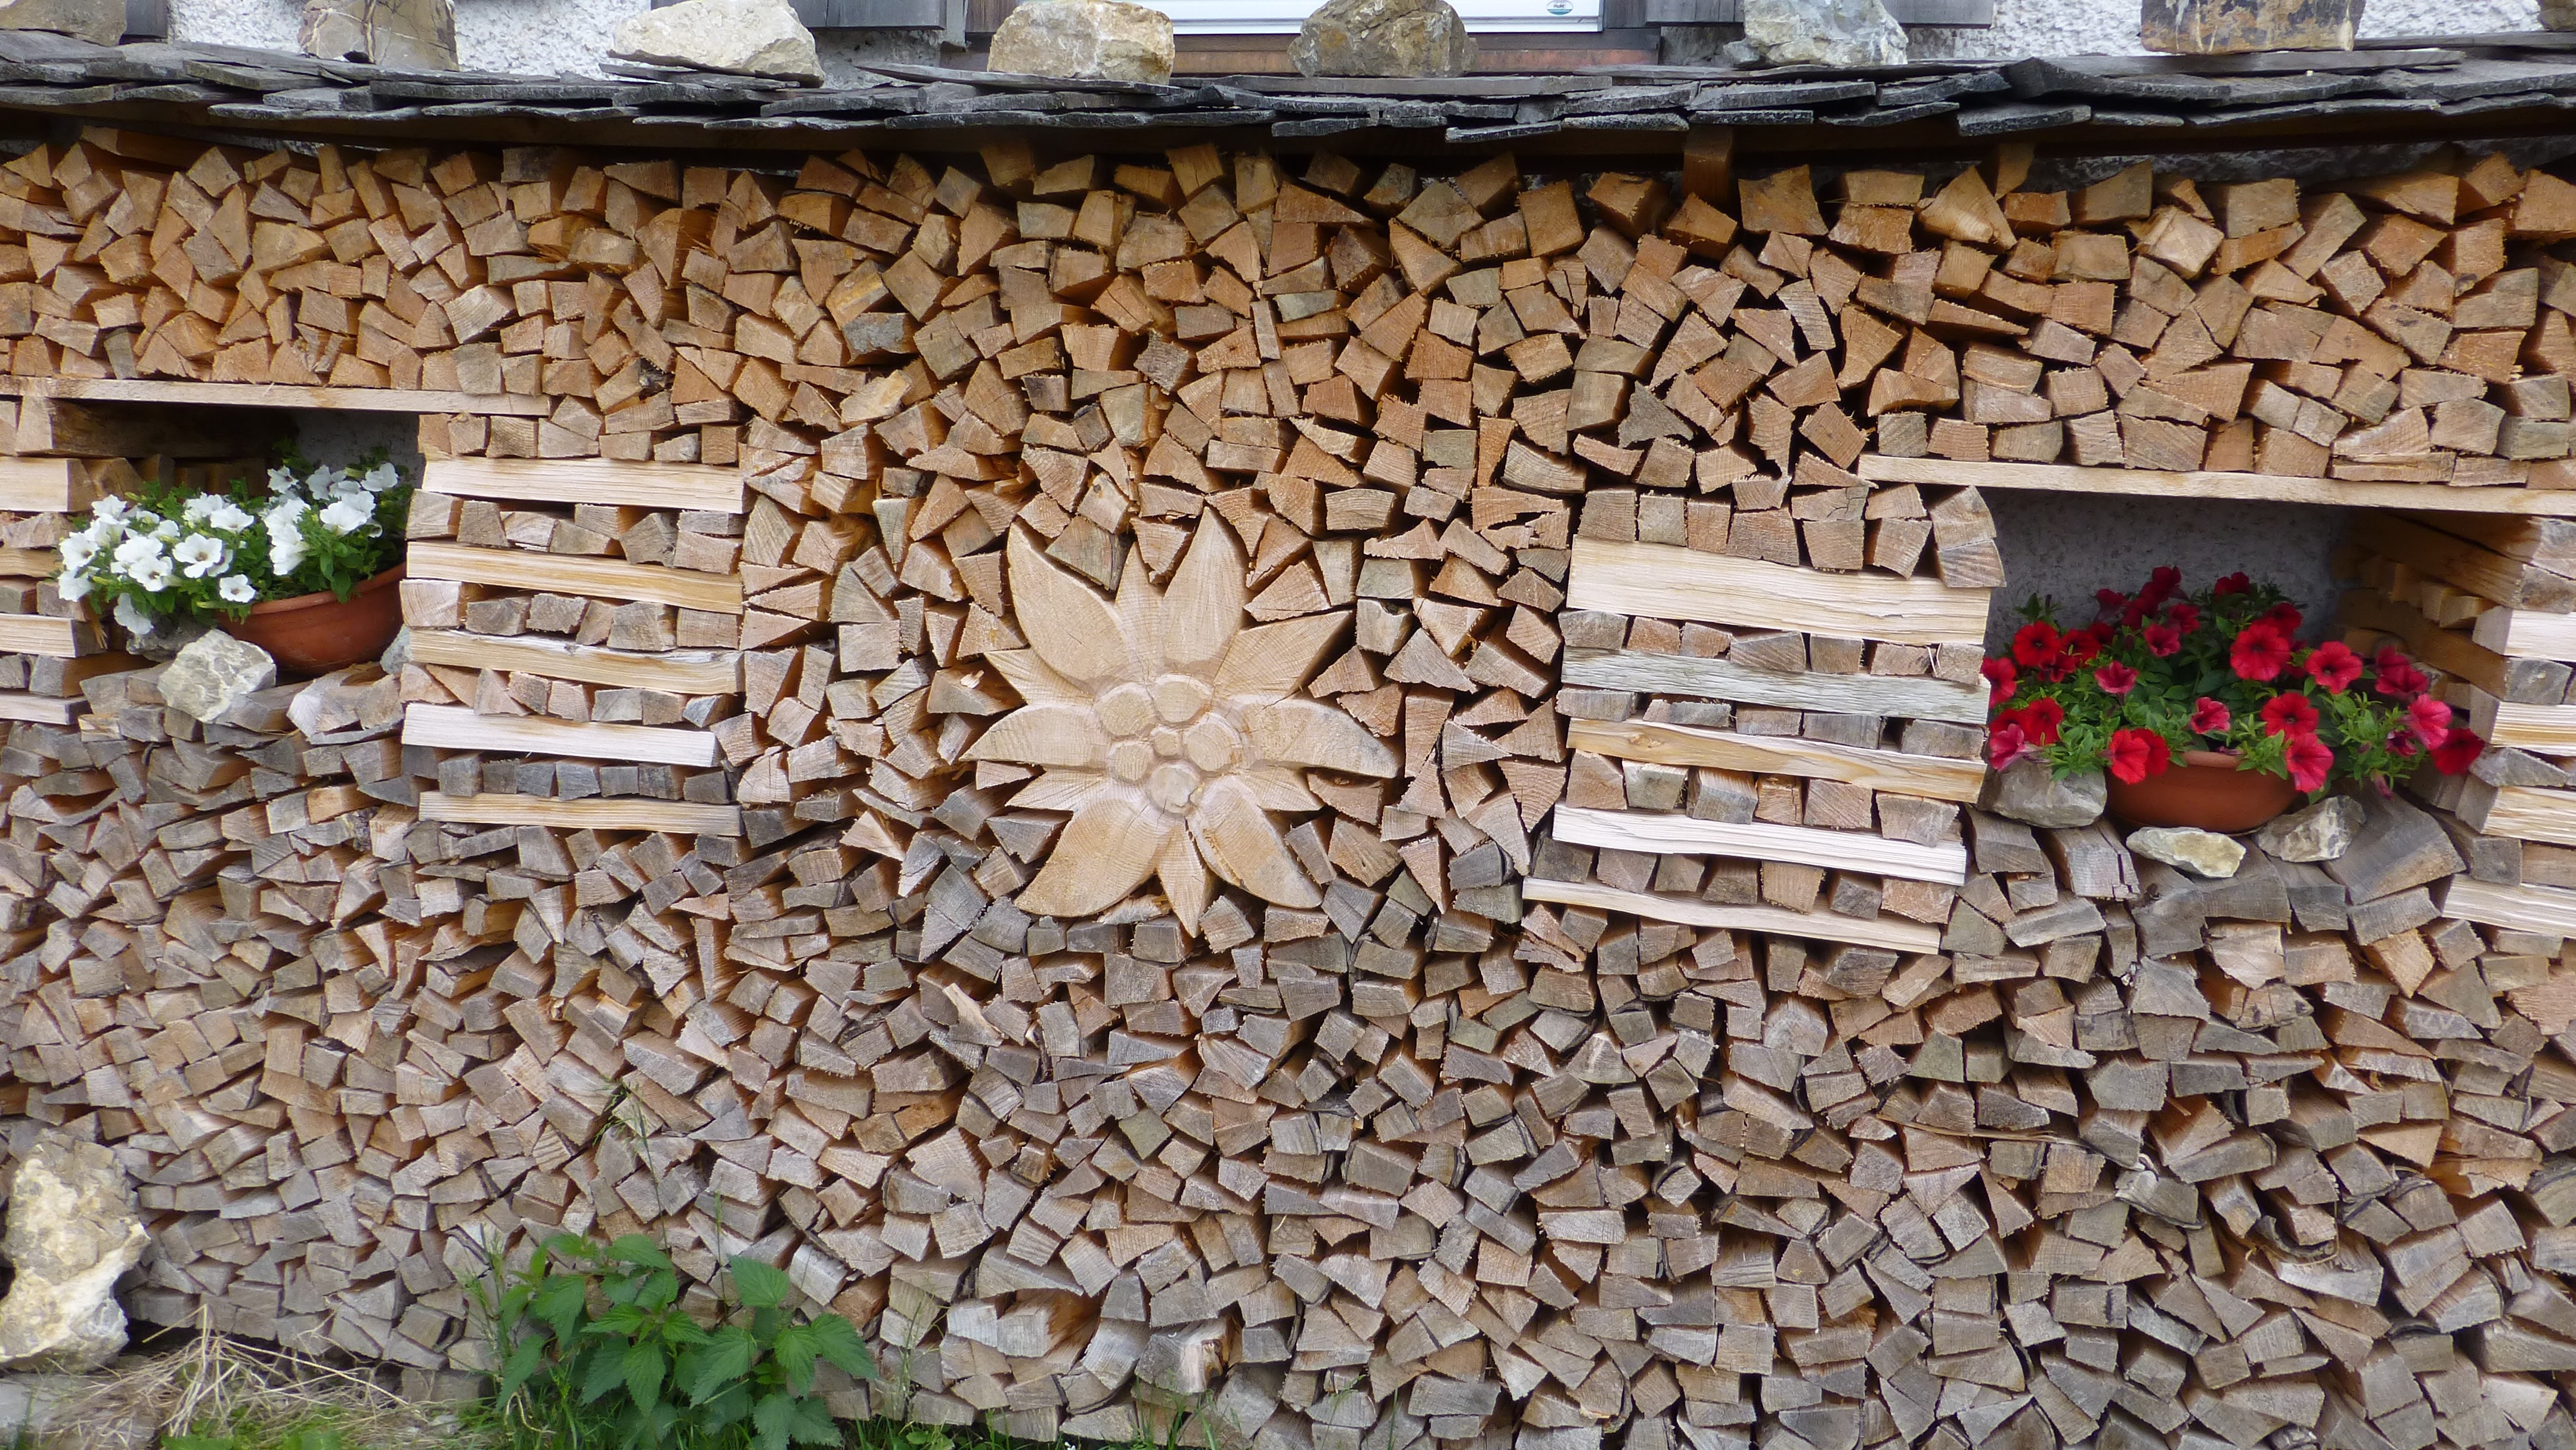
wood, flower, wall, stone wall, holzstapel, edelweiss